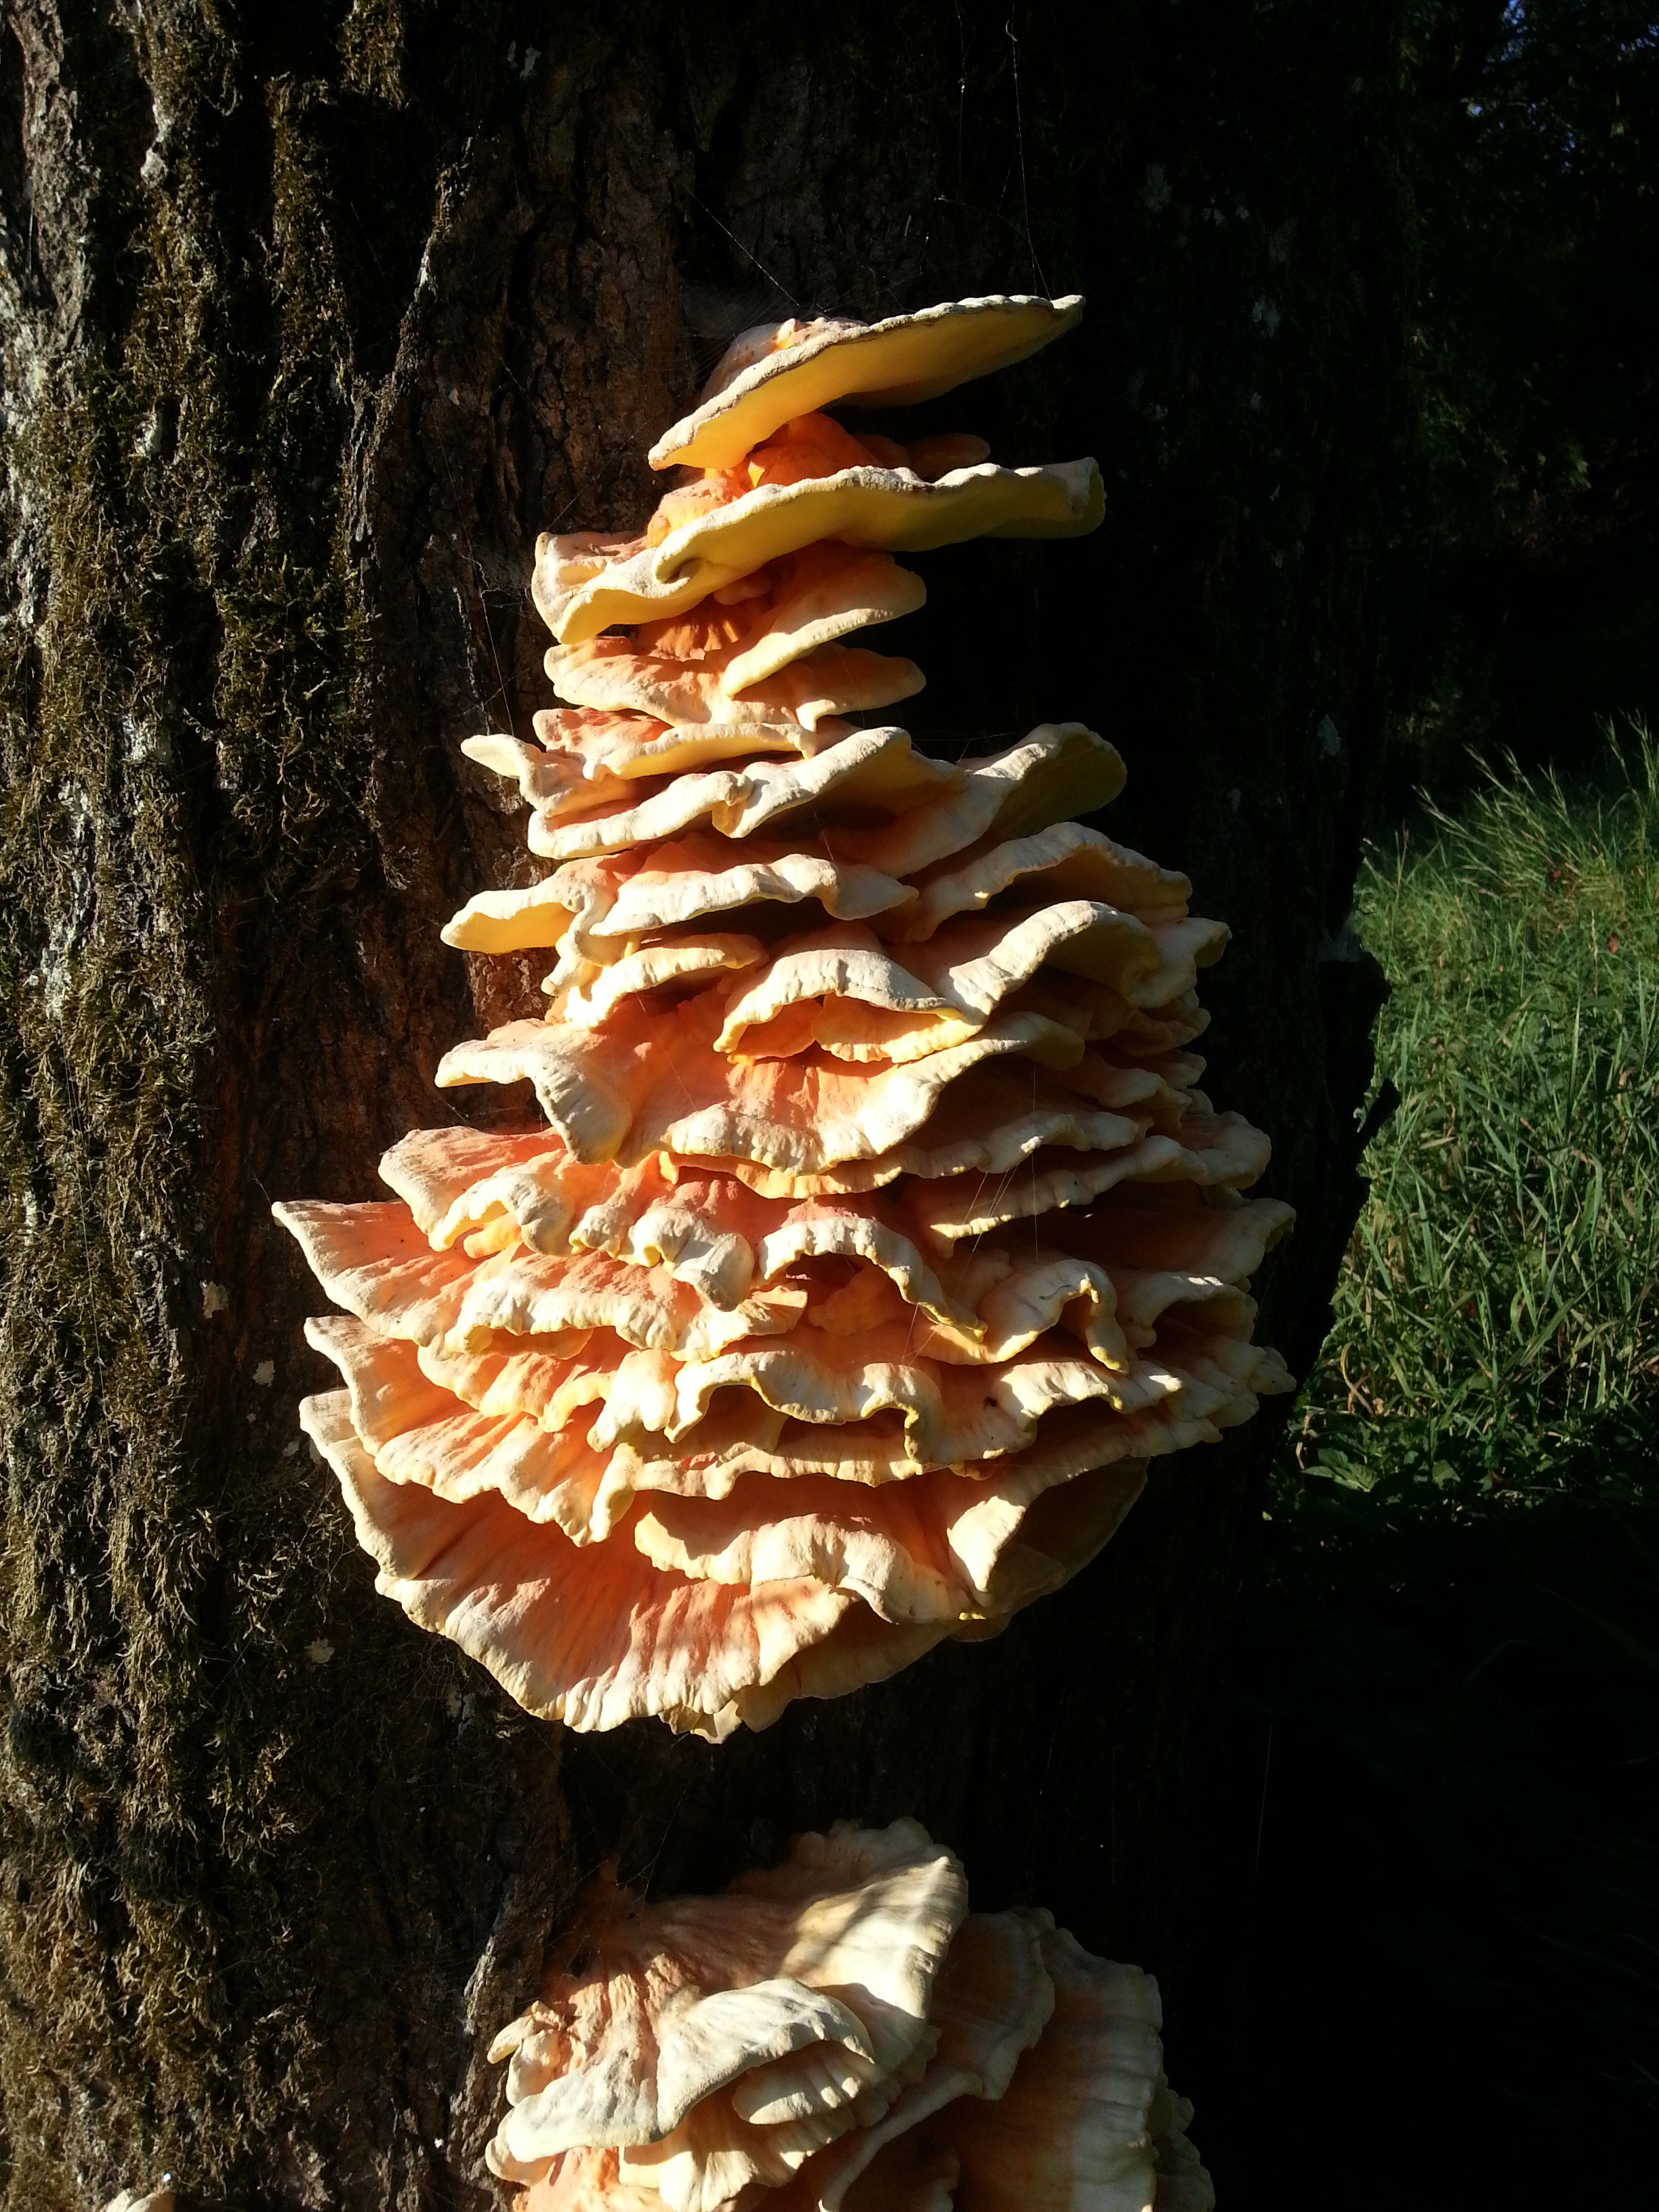
tree, leaf, flower, autumn, mushroom, flora, fungus, tree fungus, mushrooms on tree, macro photography, baumschwamm, oyster mushroom, edible mushroom, medicinal mushroom